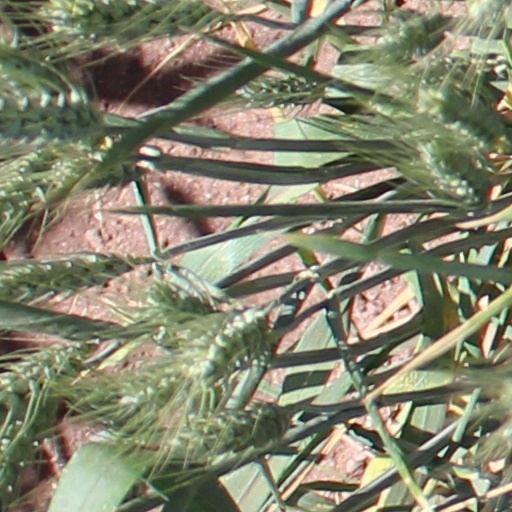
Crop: wheat